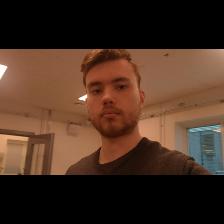
Label: Human